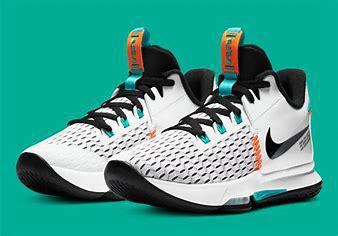
Brand: Nike
Model: Lebron Witness 5